Washington Mill Bridge

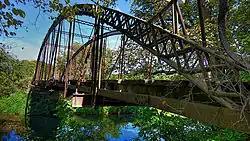

The Washington Mill Bridge is a road bridge crossing Lytle Creek near Bernard, Iowa that was built in 1877–78. It is a bowstring, through arch bridge, manufactured and built by the Massillon Bridge Company.